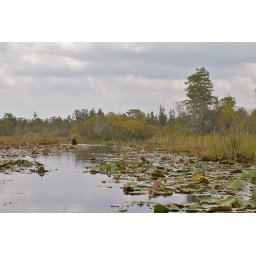
a black bear in okefenokee national wildlife refuge, GA